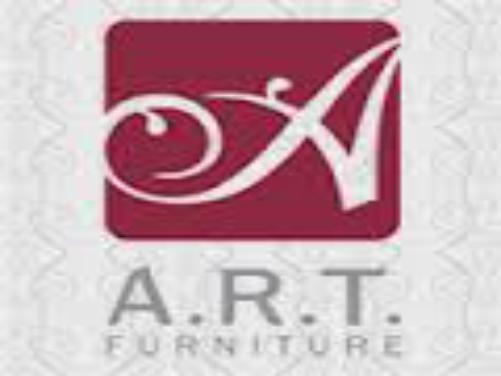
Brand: ART Furniture
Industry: Necessities